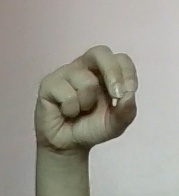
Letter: gaaf